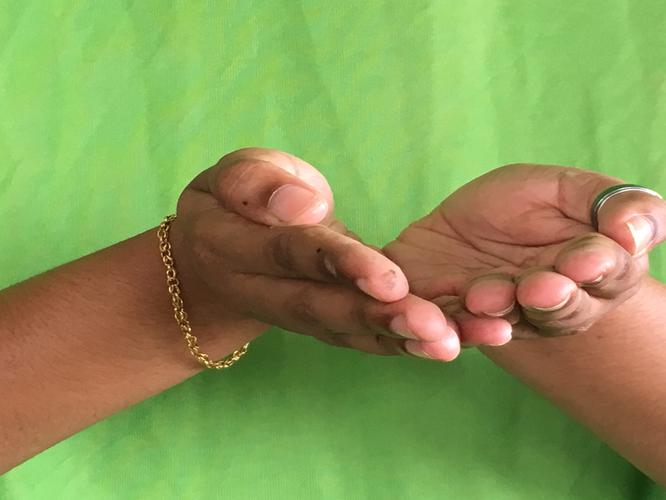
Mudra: Pushpaputa
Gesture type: double_hand